Pallakilo Pellikoothuru

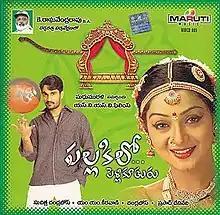
DVD cover

Pallakilo Pellikoothuru is a 2004 Indian Telugu-language romantic drama film directed by Suchitra Chandrabose. Its stars Raja Gowtham and Rathi. The film introduces Brahmanandam's son Gowtham and Bangalore-based Rathi's Telugu debut. K. Raghavendra Rao scripted the film in addition to supervising the direction.